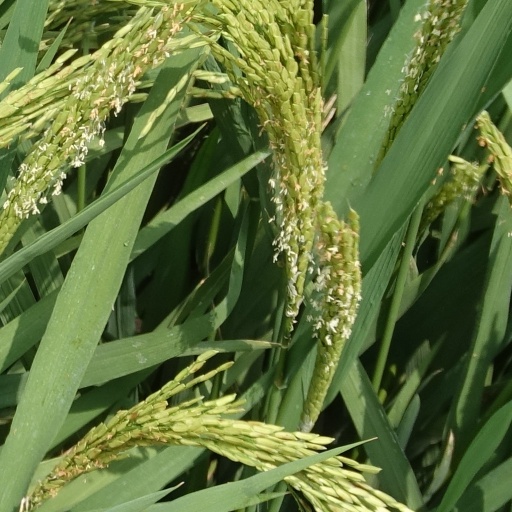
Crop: rice